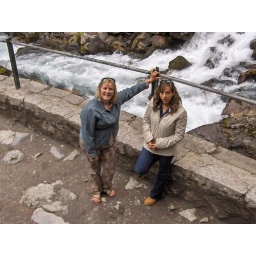
Esthercita y Maete posing near a river of running water.